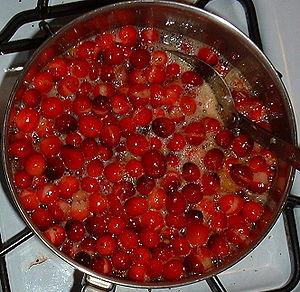
La sauce aux canneberges ou sauce aux airelles est une sauce ou une relish à base de canneberges, généralement employée comme condiment lors du dîner de Thanksgiving en Amérique du Nord et du dîner de Noël au Royaume-Uni et au Canada. Il existe des différences de goût en fonction du pays où elle est préparée : en Europe, elle est souvent légèrement acide, tandis qu'en Amérique du Nord elle est généralement plus sucrée.